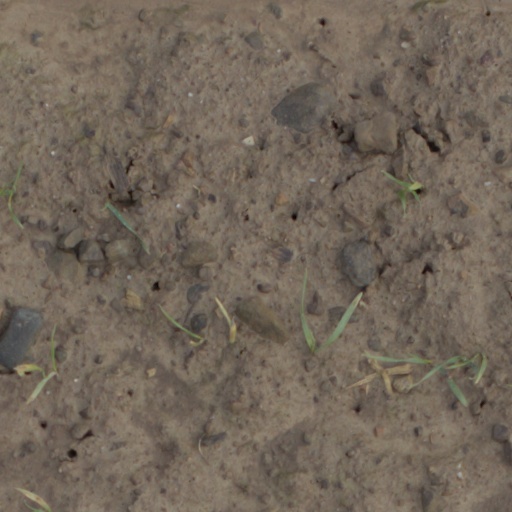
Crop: wheat